Ruk Jung

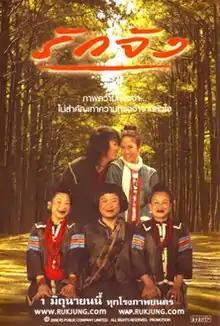
Theatrical release poster

The Memory or Ruk Jung is a 2006 Thai romantic comedy film directed by Haeman Chatemee and starring Paula Taylor.